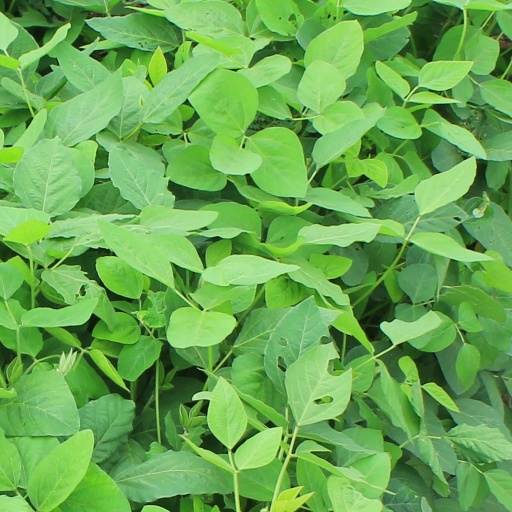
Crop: soybean